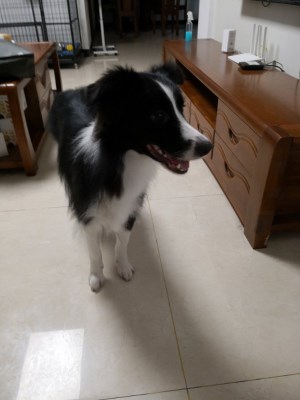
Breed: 2594-n000109-Border_collie